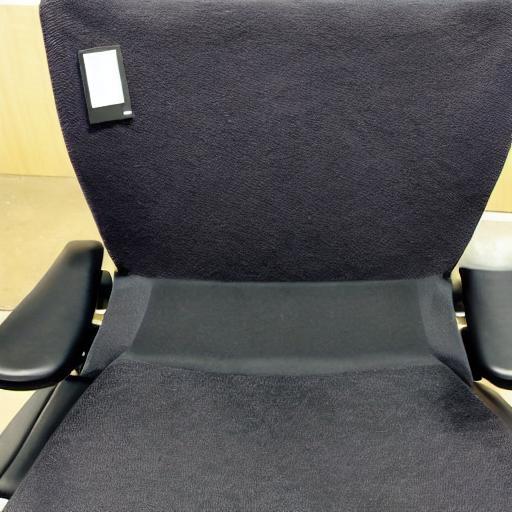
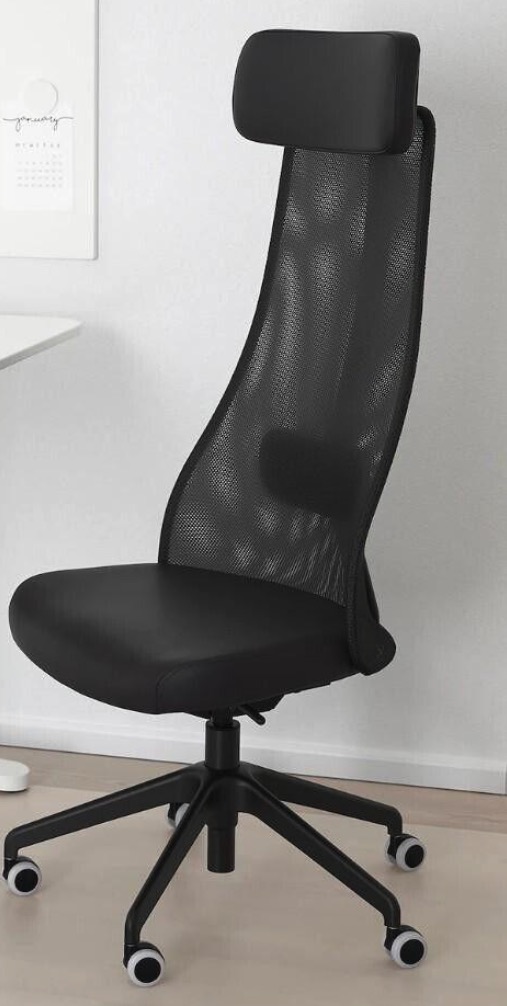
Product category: items_chair
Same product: no